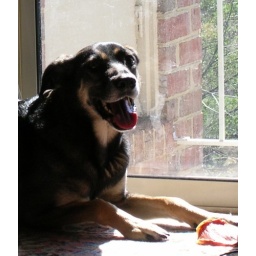
Max enjoys sitting in the sun and warming up enough to start panting. We'd open the sliding glass door, but...wasps.